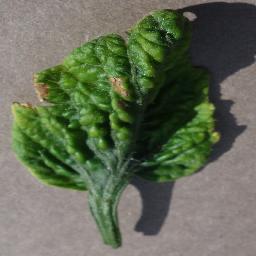
Label: Tomato___Tomato_Yellow_Leaf_Curl_Virus